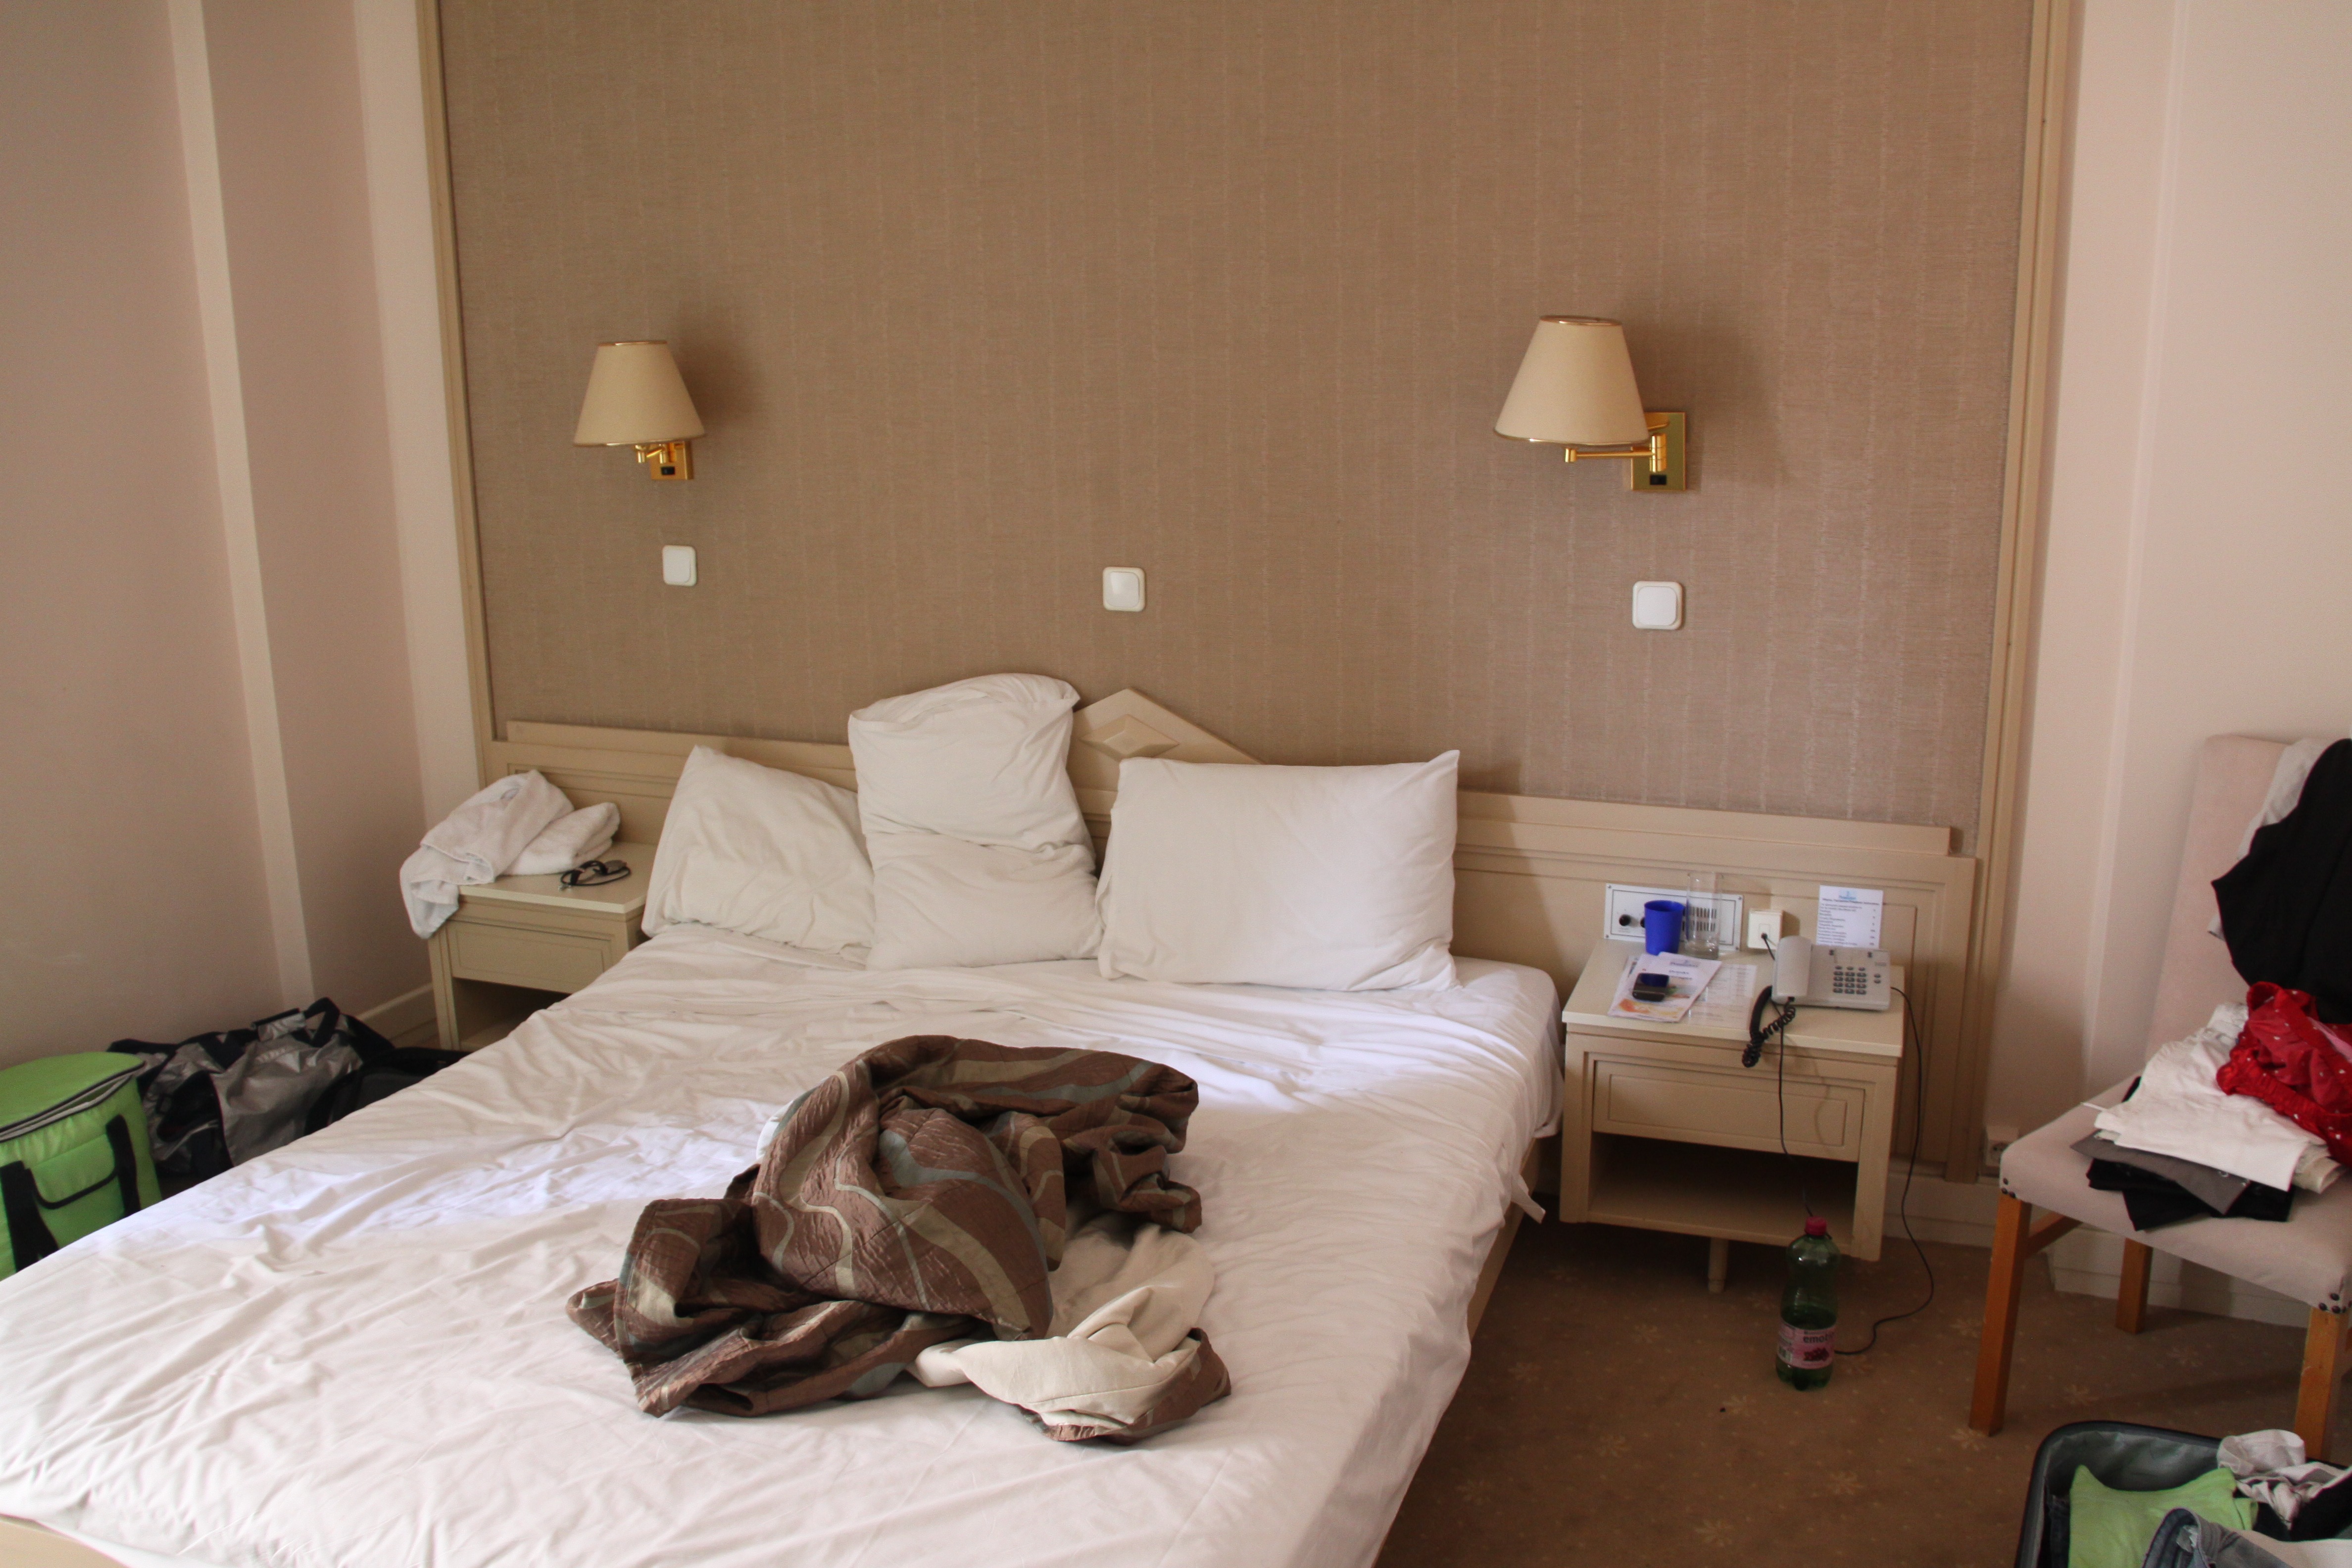
floor, cottage, property, furniture, room, lighting, bedroom, apartment, hotel, bed, style, suite, pleasure